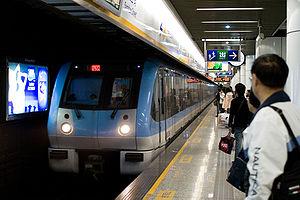
Alstom Transport est la filiale d'Alstom rassemblant les activités liées aux transports ferroviaires. Fondée en 1992, la société possède son siège social au 48, rue Albert-Dhalenne à Saint-Ouen-sur-Seine. Depuis octobre 2015, son directeur est Jean-Baptiste Eymeoud.
Le métro de Nankin est un réseau express qui dessert la ville de Nankin, en Chine.